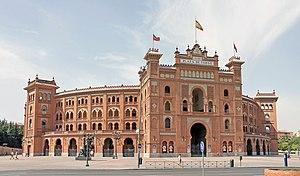
Robert Hale Merriman est un universitaire et militant communiste américain, maître-assistant d'économie à l'Université de Californie. Engagé du côté républicain pendant la Guerre civile espagnole. Il a été commandant du Bataillon Abraham Lincoln, a fait partie de l'état-major de la XV° Brigade Internationale et est mort pendant la retraite suivant l'offensive nationaliste d'Aragon.